Popular music in Sweden

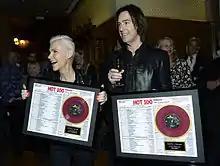
Between 1989 and 1991, Roxette had four number-one hits on the "Billboard" Hot 100 chart.

Marie Fredriksson and Per Gessle formed the band Roxette in 1986. Four of their songs, "The Look", "Listen To Your Heart" (both 1989), "It Must Have Been Love" (1990) and "Joyride" (1991), reached number one on the "Billboard" Hot 100, while two further singles, "Dangerous" (1990) and "Fading Like a Flower" (1991), both peaked at number two on the Billboard Hot 100. Roxette's "Join The Joyride World Tour 91–92" attracted 1.7 million people around the world. In 1993, they became the first non-English speaking band ever to play at MTV Unplugged. In 1995, they became the first Western band to be allowed to perform in China since Wham! in 1985.